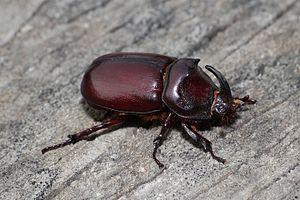
Scarabée rhinocéros mâle Européen. Ukraine. Polski: Rohatyniec nosorożec, rohatyniec garbarz (Oryctes nasicornis) Русский: Жук-носорог обыкновенный, самец. Украина. Latina: Oryctes nasicornis (Linnaeus, 1758)